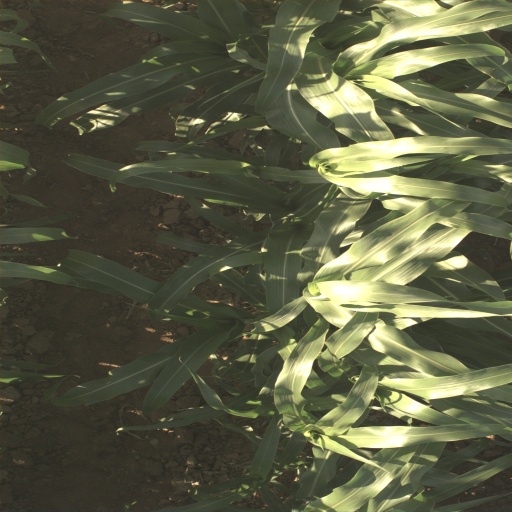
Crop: sorghum